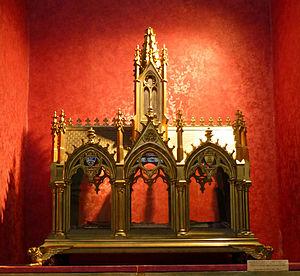
Abbaye Saint-Germain d'Auxerre
L'histoire de l'Yonne est celle d'un département créé à la Révolution française, le 4 mars 1790 et dont le territoire recouvrait une partie des Anciennes provinces de France qu'étaient la Bourgogne, la Champagne, le Nivernais, l'Orléanais et l'Île-de-France.
Germain d'Auxerre ou Germain l’Auxerrois est un fonctionnaire de l'Empire romain et un religieux gaulois de l'Antiquité tardive, nommé 6ᵉ évêque d'Auxerre en 418.